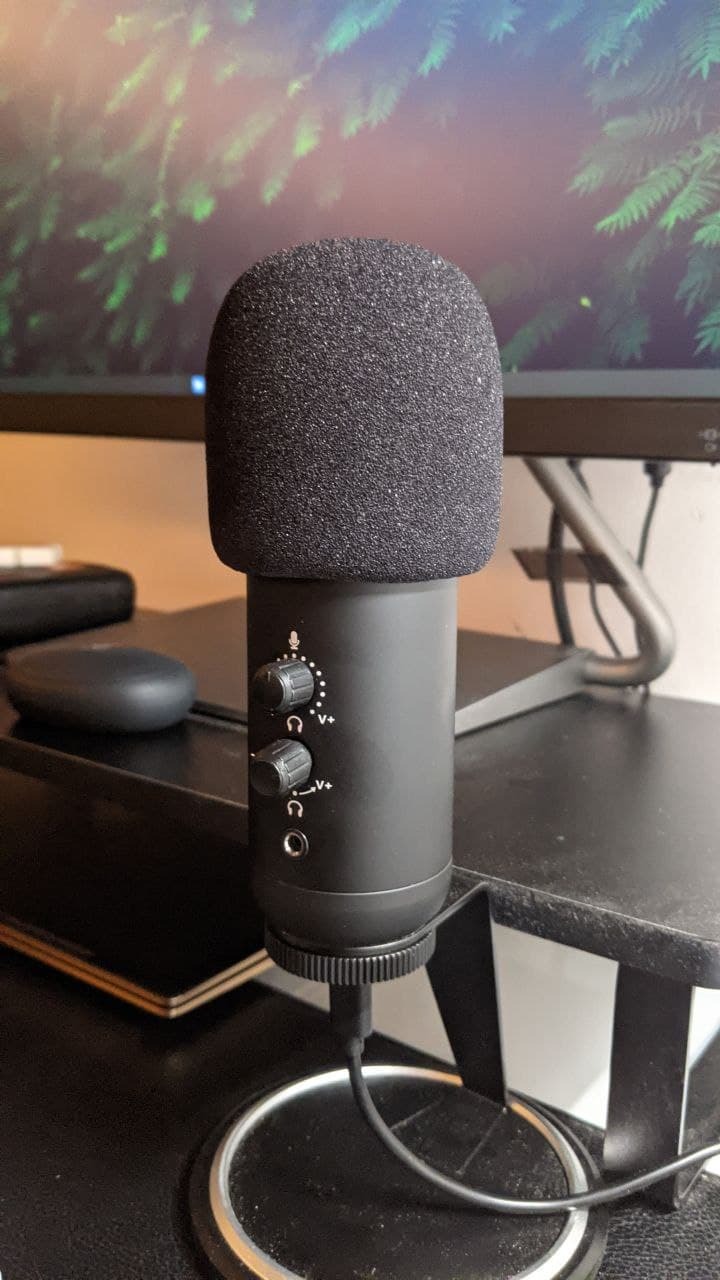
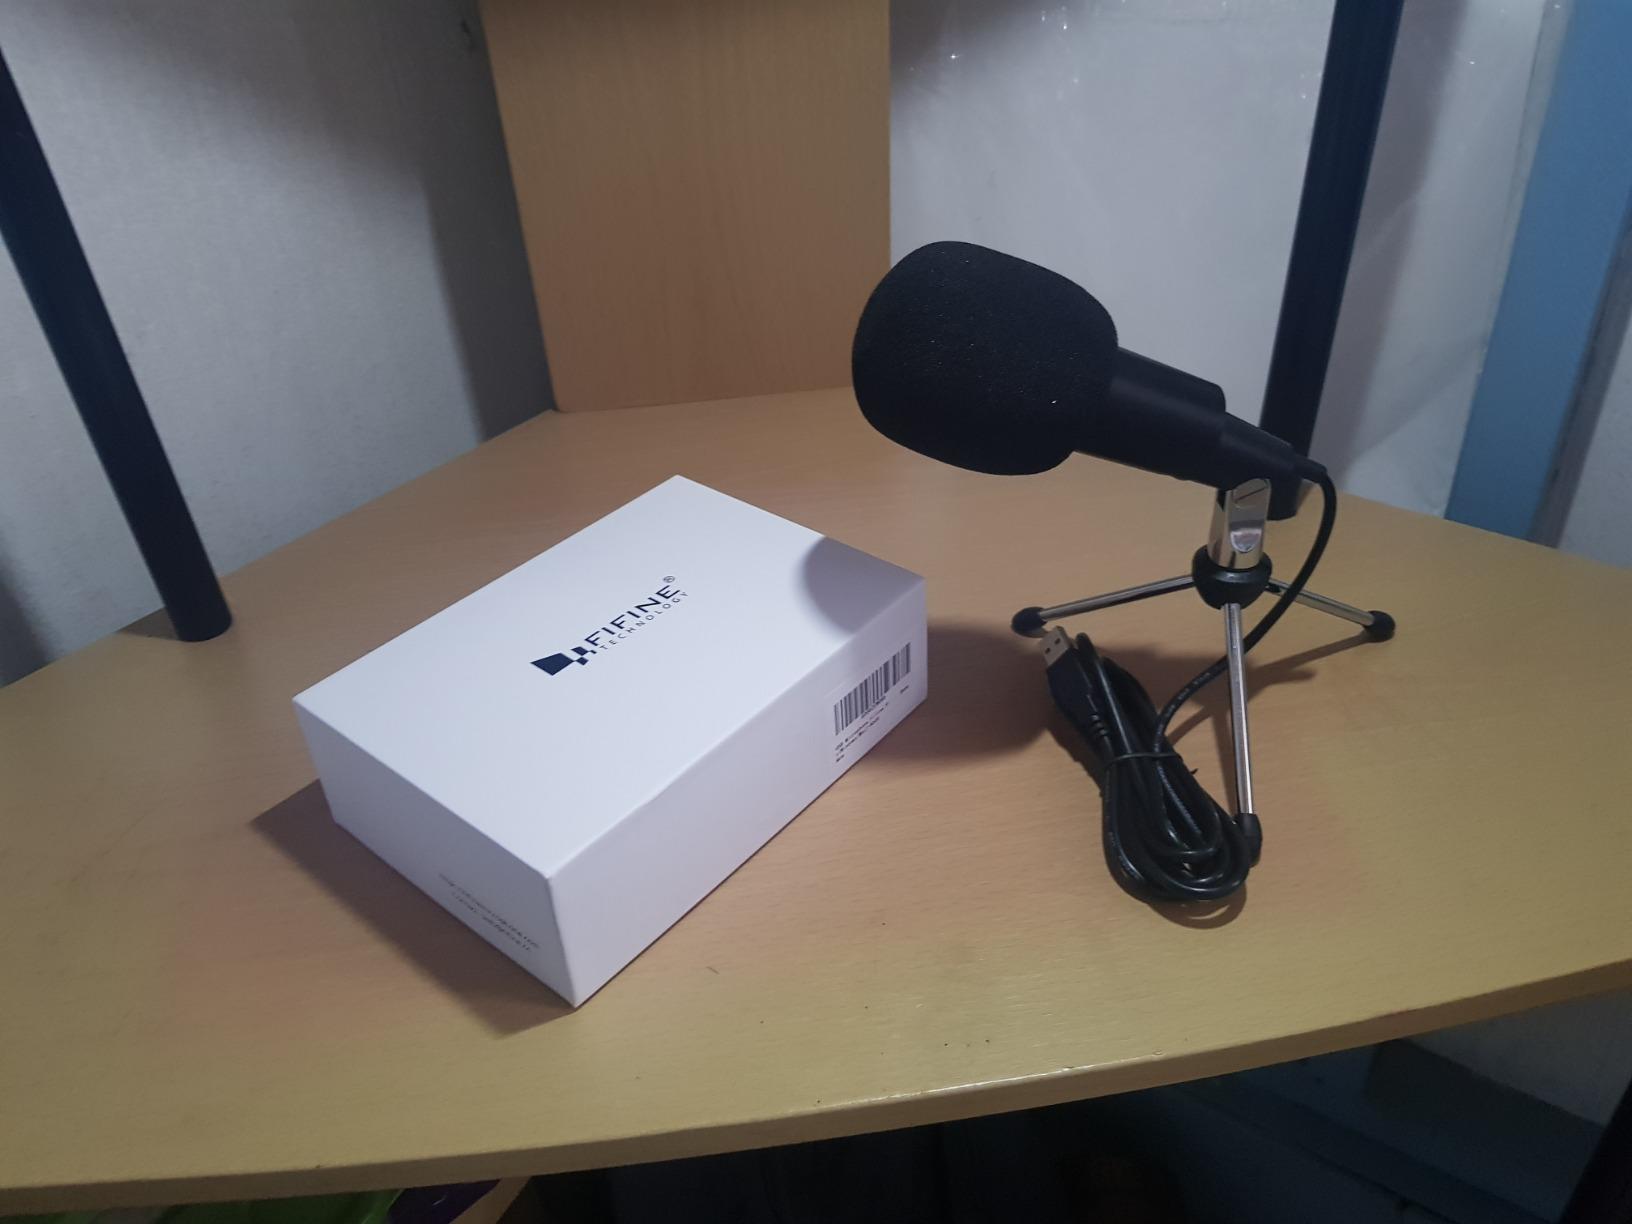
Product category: microphone
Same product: no